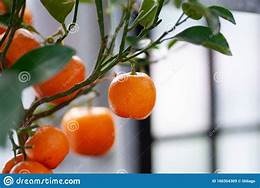
Label: mandarine